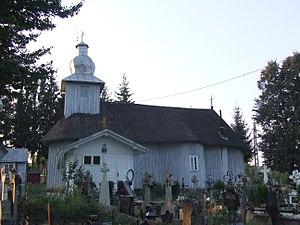
Brusturi est une commune roumaine du județ de Neamț, dans la région historique de Moldavie et dans la région de développement du Nord-Est.